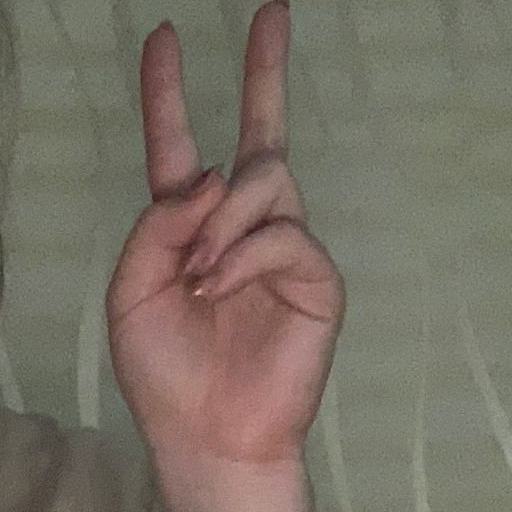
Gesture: peace